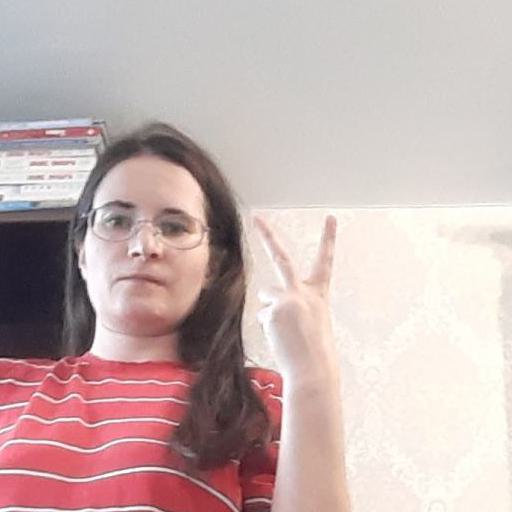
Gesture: peace_inverted